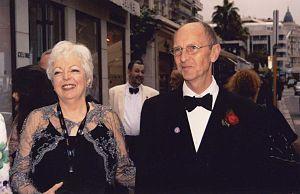
Thelma Schoonmaker est une monteuse américaine, née le 3 janvier 1940 en Algérie.
Cette liste de collaborations entre réalisateurs et monteurs comprend des partenariats de longue date et notables entre réalisateurs et monteurs. L'importance de la liste est que les réalisateurs et les monteurs travaillent généralement ensemble sur le montage d'un film, qui est l'étape ultime de la réalisation de films au cours de laquelle des dizaines ou des centaines d'heures de séquences de film brut sont taillées et tissées dans le film final. Le critique de cinéma Walter Kerr a soutenu que le montage est comparable dans son importance à la réalisation de lui-même et devrait être crédité comme tel ; il a écrit « À tout le moins, il me semble, le crédit de l'éditeur devrait être sauvé de sa place près du bas de la liste, une zone que nous pourrions appeler Oblivion. Et je ne veux pas dire que le monteur devrait avoir une demi-jambe en l'air, un pouce plus haut dans le Panthéon des créatifs qui font des choses. Le meilleur qu'il ait jamais obtenu est la quatrième ou la cinquième place, quelque part après le directeur de la photographie principal et deux ou trois scénaristes.